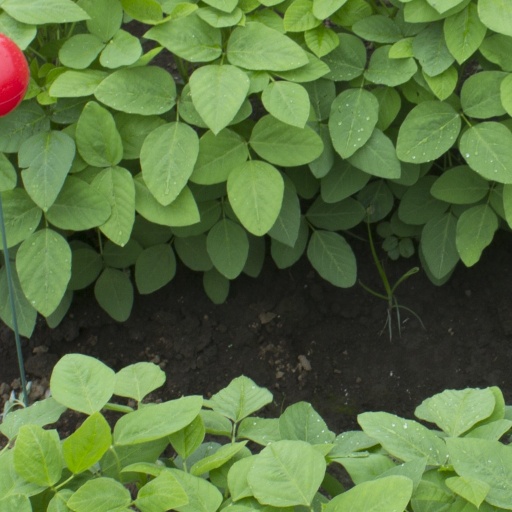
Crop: soybean